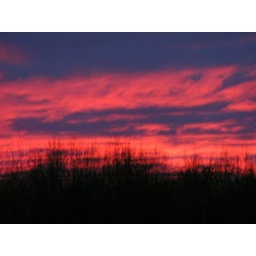
Sunset making clouds look pink in the sky west of my backyard